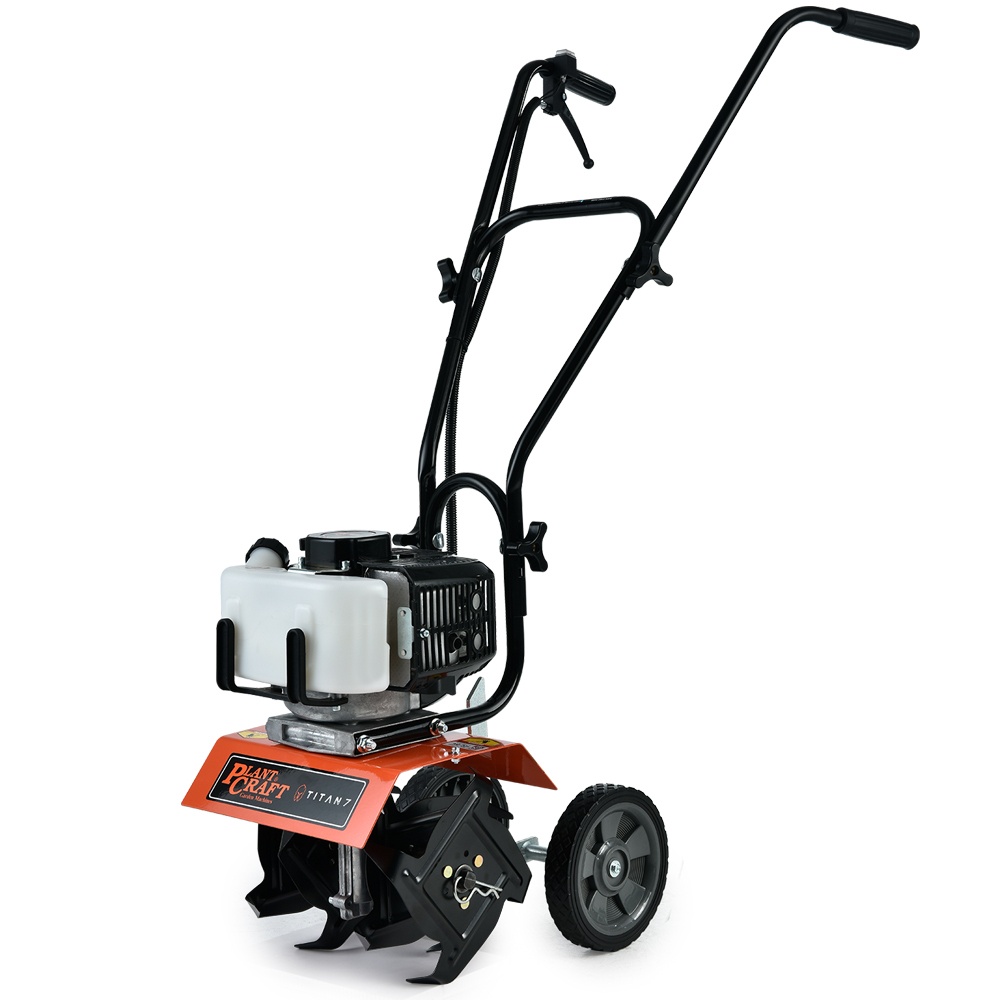
PLANTCRAFT 52CC Petrol Garden Cultivator Tiller 10in Handheld Rototiller 2-Stroke, Titan 7
Introducing the Titan series from Plantcraft. This 2-in-1 Cultivator and Tiller combination sets itself apart from the many unreliable entry-level models on the market with premium components that offer the easy starting, power, manoeuvrability and longevity that you deserve. HEAVY-DUTY 2-STROKE ENGINE A premium 52cc motor does the hard yards at a genuine 7,000RPM! It provides the easy starting, grunt and reliability you need to make light work of even the toughest jobs! HIGHLY MANOEUVRABLE DESIGN At only 14kg and with a compact body, the Titan 7 is easy to handle and enables you to carefully cultivate soil around delicate plants and garden beds. ONE PIECE HIGH-TENSILE PRESSED STEEL TINES With durable one-piece tines and a 10' tilling width, you'll only need one pass to finely mill your soil for better preparation and growth. TOOL-LESS SWITCHING TO CULTIVATING Quick removal of outer tines allows you to switch from tilling to cultivating configuration in seconds. EASY DEPTH ADJUSTMENT The quick release pin allows for fast adjustment of up to 100mm deep to best suit your needs. FREEWHEEL CONFIGURATION The wheels can quickly be positioned underneath so that you can easily transport the Titan 5 to the site. PFS FILTRATION SYSTEM The Titan 5 features a highly durable Polyurethane Foam Sponge (PFS) filtration system providing high-impact abrasion resistance that efficiently traps dust debris from entering the engine. OPTIMAL HANDLING WITH MINIMAL FATIGUE The Titan 7's soft grip handles ensure optimal handling with minimal fatigue, which turns backbreaking work into a ground-breaking stroll! The ergonomic throttle provides you with maximum comfort and offers full control. RUBBER TREAD WHEELS The 7' all-terrain wheels feature rubber tread for superior impact resistance. THE DIFFERENCE IS IN THE DETAILS The Titan 7 is built with carefully considered craftsmanship from the ground up. Unlike some models on the market, the Titan 7 features a generously proportioned thick gauge metal debris guard and neat insulated wiring. The PlantCraft Titan 7 will literally make the earth move for passionate gardeners, serious growers and commercial landscapers! Specification Brand: PlantCraft Model: Titan 7 Max Tilling Depth: 100mm Tilling Width: 250mm Engine Type: Petrol 2-Stroke Displacement: 52cc RPM: 7,000RPM Starting System: Recoil (pull cord start) Fuel Type: Regular Unleaded 91+ RON, E10 Fuel-Oil Ratio: 50:1 Fuel Volume: 1.1L Max Speed: 7000rpm Wheel Size : 7” Note: Assembly Required IN THE BOX 1 x PlantCraft Titan 7 Cultivator Tiller 1 x Fuel mixing bottle 1 x Assembly tool kit User Manual is accessible online SIZE WEIGHT Product Dimensions (W x L x H): 45 x 90 x 98cm Product Weight: 14kg Carton Dimensions (W x L x H): 38 x 49.5 x 50cm Carton Weight: 17kg SKU: TLRPTLPLTB7C4 We accept Change of Mind returns for 14 days after you have received the item in cases where you have changed your mind or made an incorrect purchase and wish to return the product. This also applies to orders canceled when the item has already been dispatched from our warehouse. The item must be in a re-saleable condition to qualify for a change of mind refund. Deductions may apply including Initial and Return Shipping, as well as restocking fee of 10% of the product price
Brand: 247gardenshop
Category: Home & Garden > Lawn & Garden > Outdoor Power Equipment > Power Tillers & Cultivators > Power Tillers